Roberto Gatto

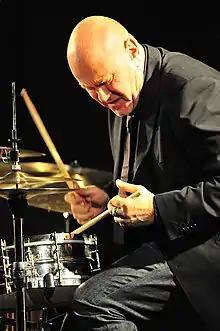
Gatto in 2012

He has performed with Lee Konitz, Chet Baker, Bob Berg, Tommy Flanagan, Joe Zawinul, and Joe Lovano and has composed film music. He is also the leader of his own jazz group and a member of the ensemble of Pino Daniele, a Neapolitan singer.